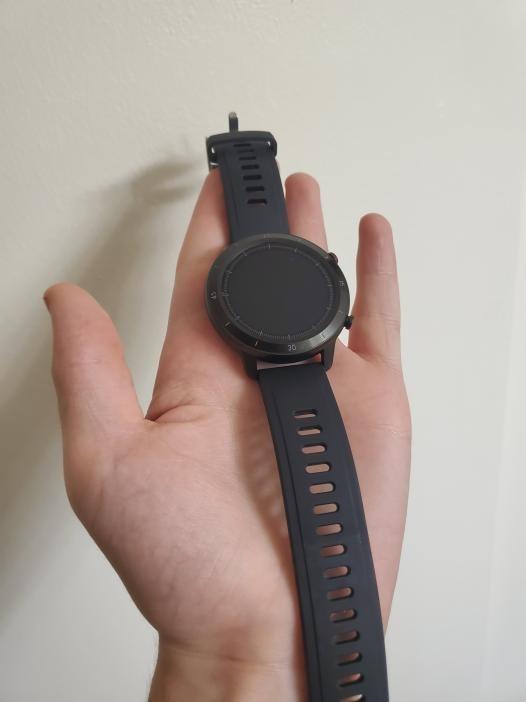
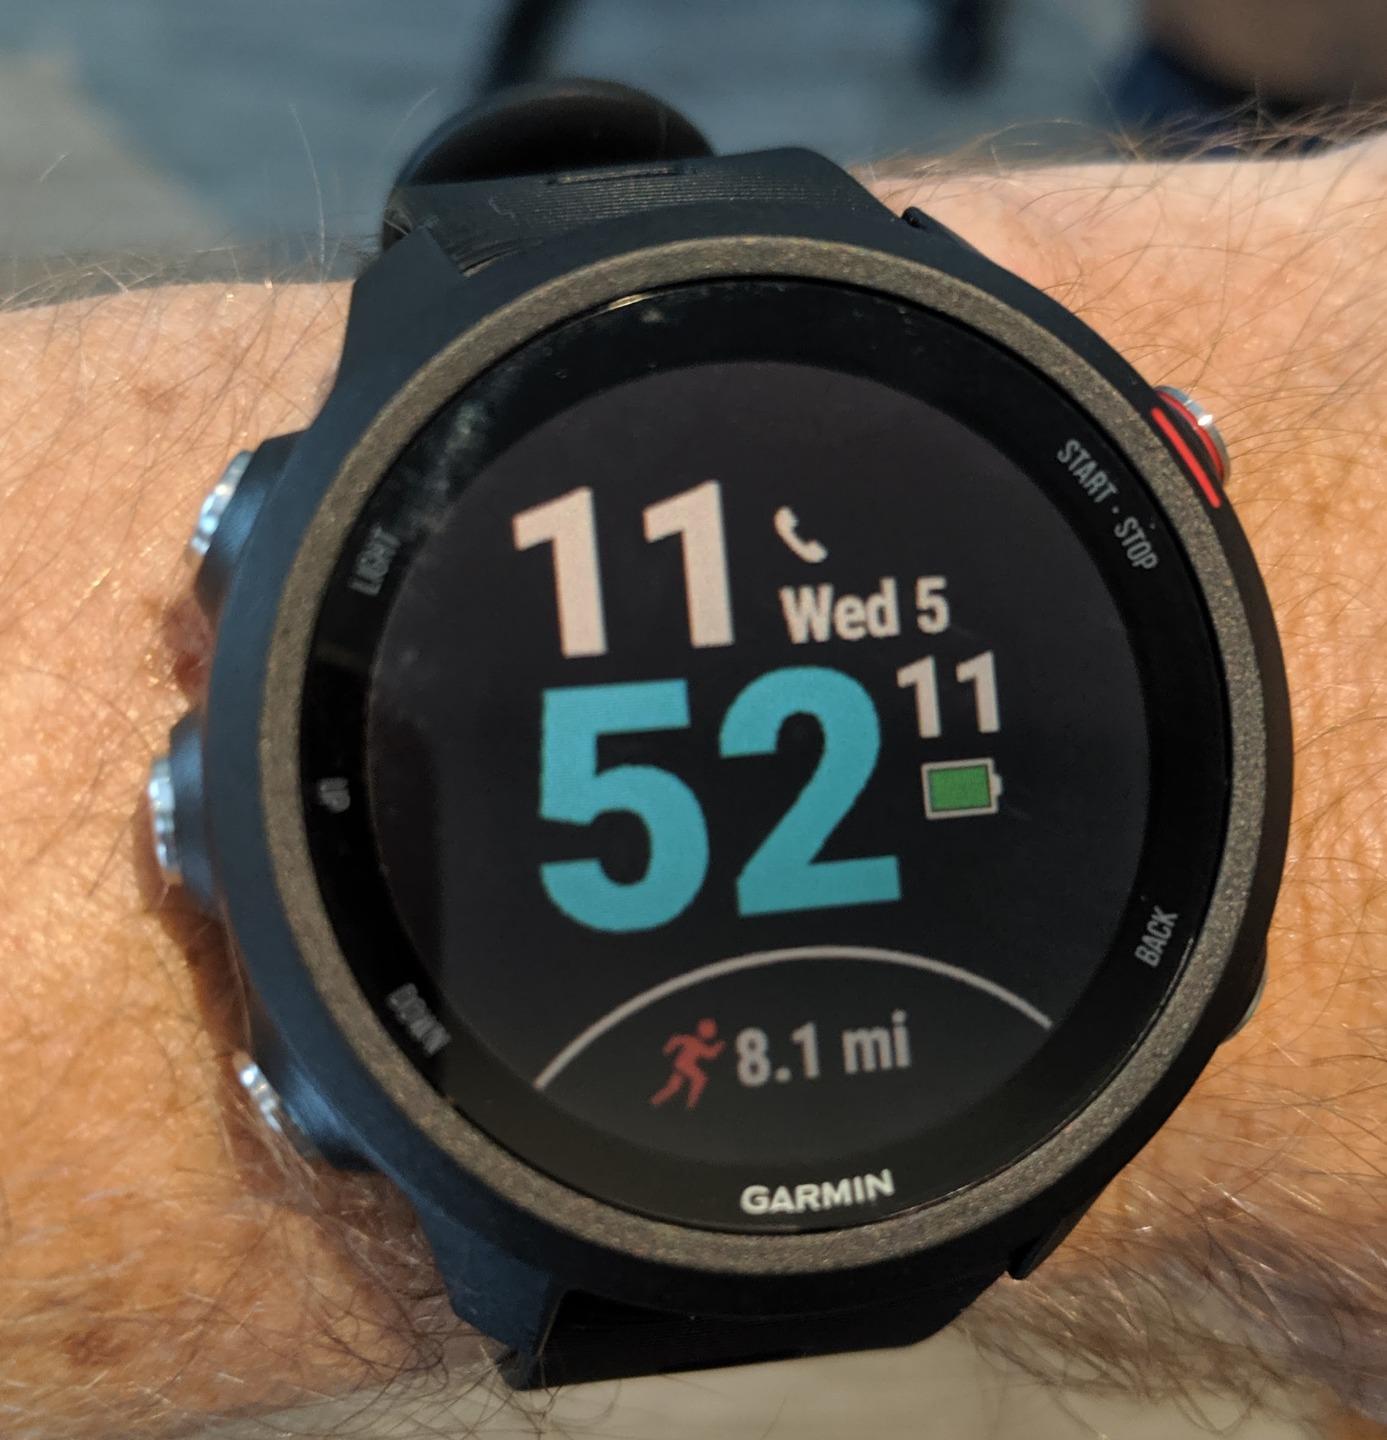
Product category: smartwatch
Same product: no